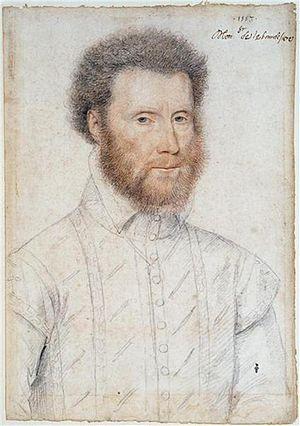
Jean Babou de La Bourdaisière (famille Babou de La Bourdaisière), comte de Sagonne, est le Grand-bailli de Touraine et le maître de l'Artillerie de France.